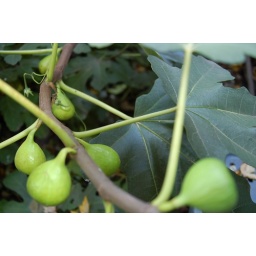
This fig tree in my little backyard produces green fruit that are only enjoyed by ants.